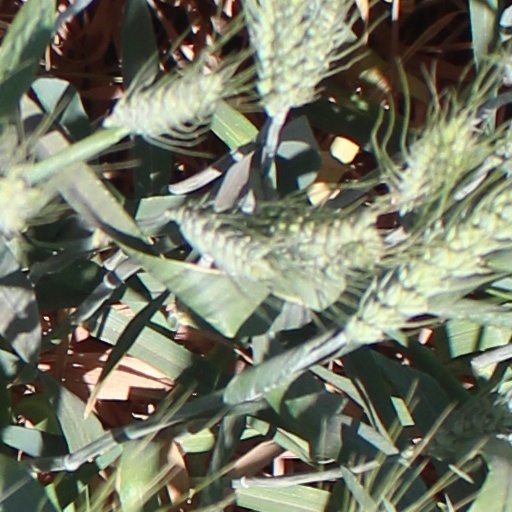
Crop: wheat